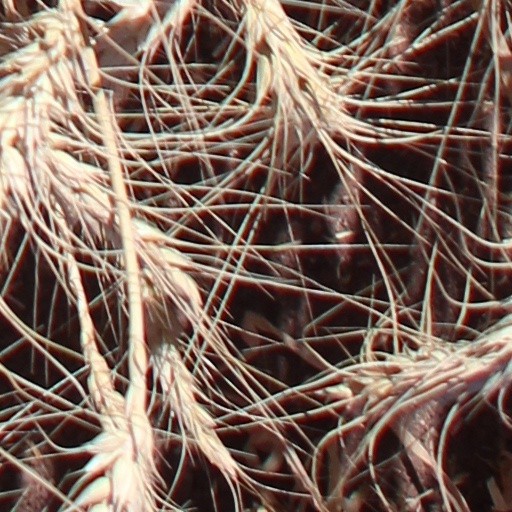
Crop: wheat